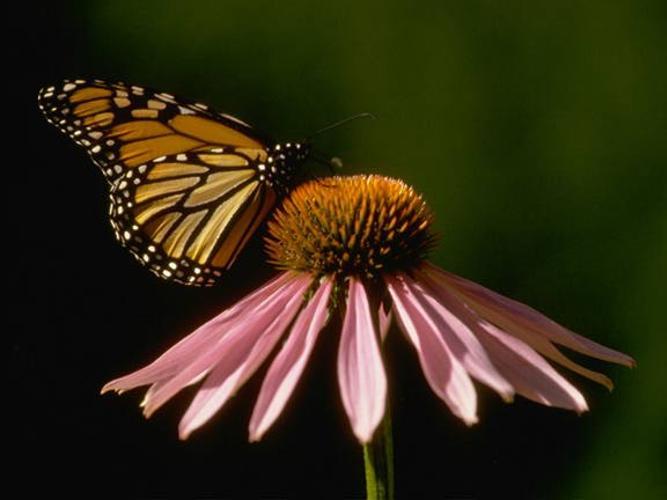
Label: purple coneflower